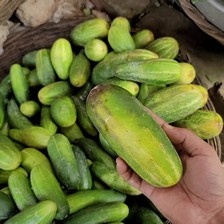
Label: cucumber